Gosport and Cosham lines

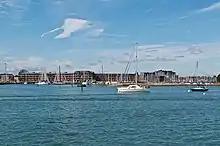
Clarence Yard viewed from Portsmouth Harbour

A large area within the Portsmouth fortifications was used for the supply of stores to naval vessels, and in 1831 this was formalised and the area was named the Royal Clarence Victualling Yard.